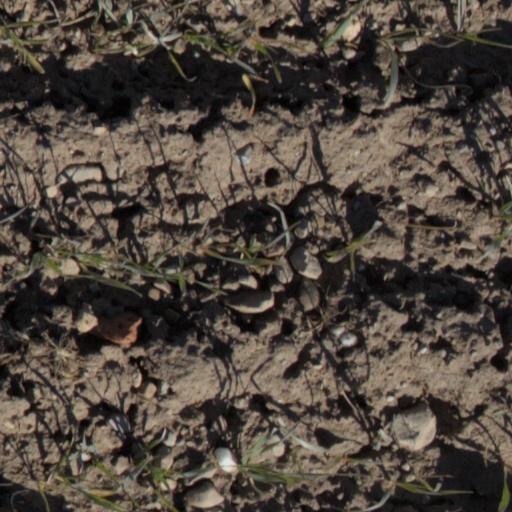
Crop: wheat